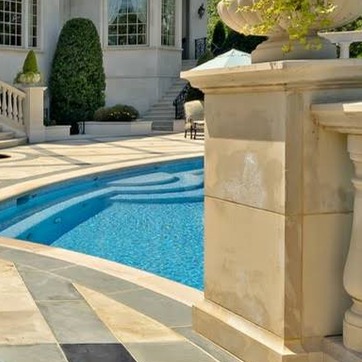
Material: water